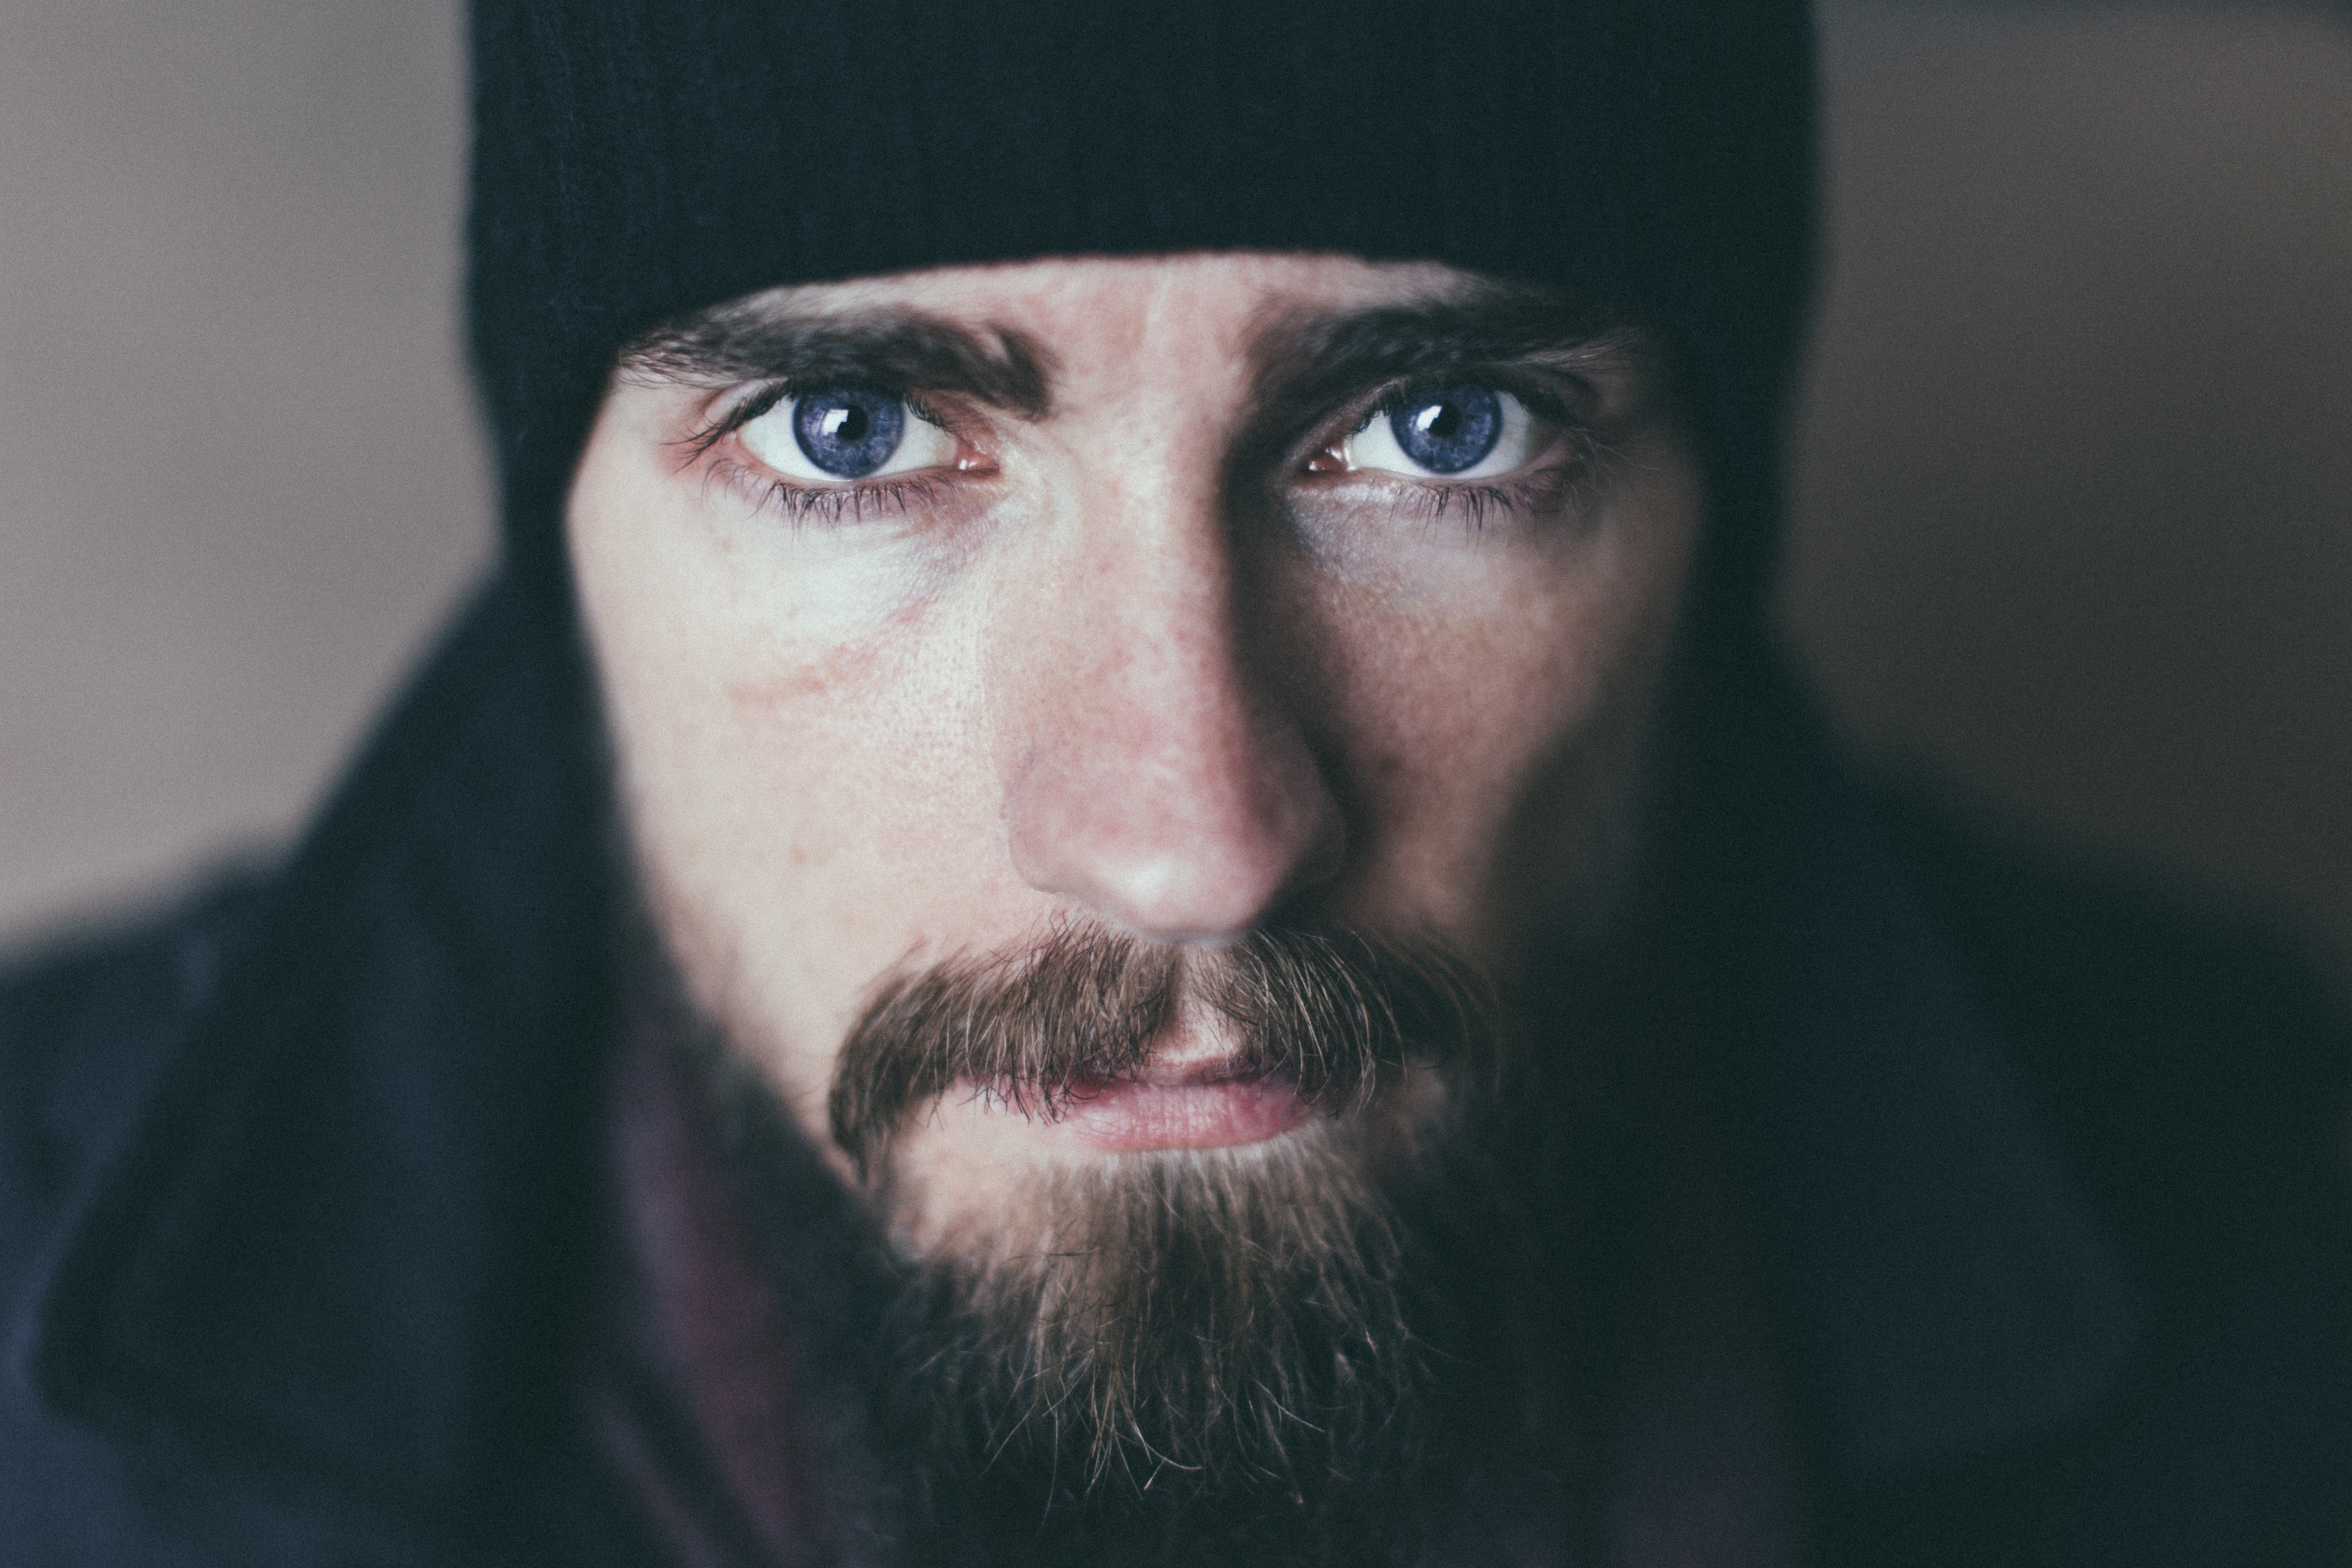
face, facial hair, hair, beard, forehead, nose, eyebrow, head, chin, moustache, eye, cheek, lip, human, close up, portrait, headgear, mouth, selfie, black hair